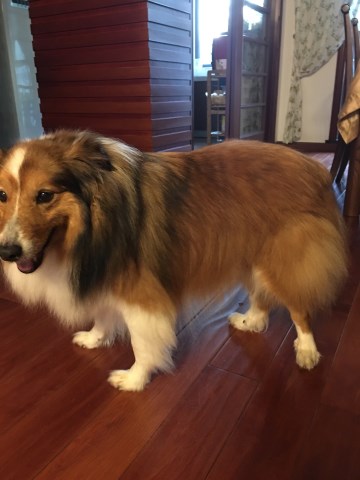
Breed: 274-n000110-Shetland_sheepdog